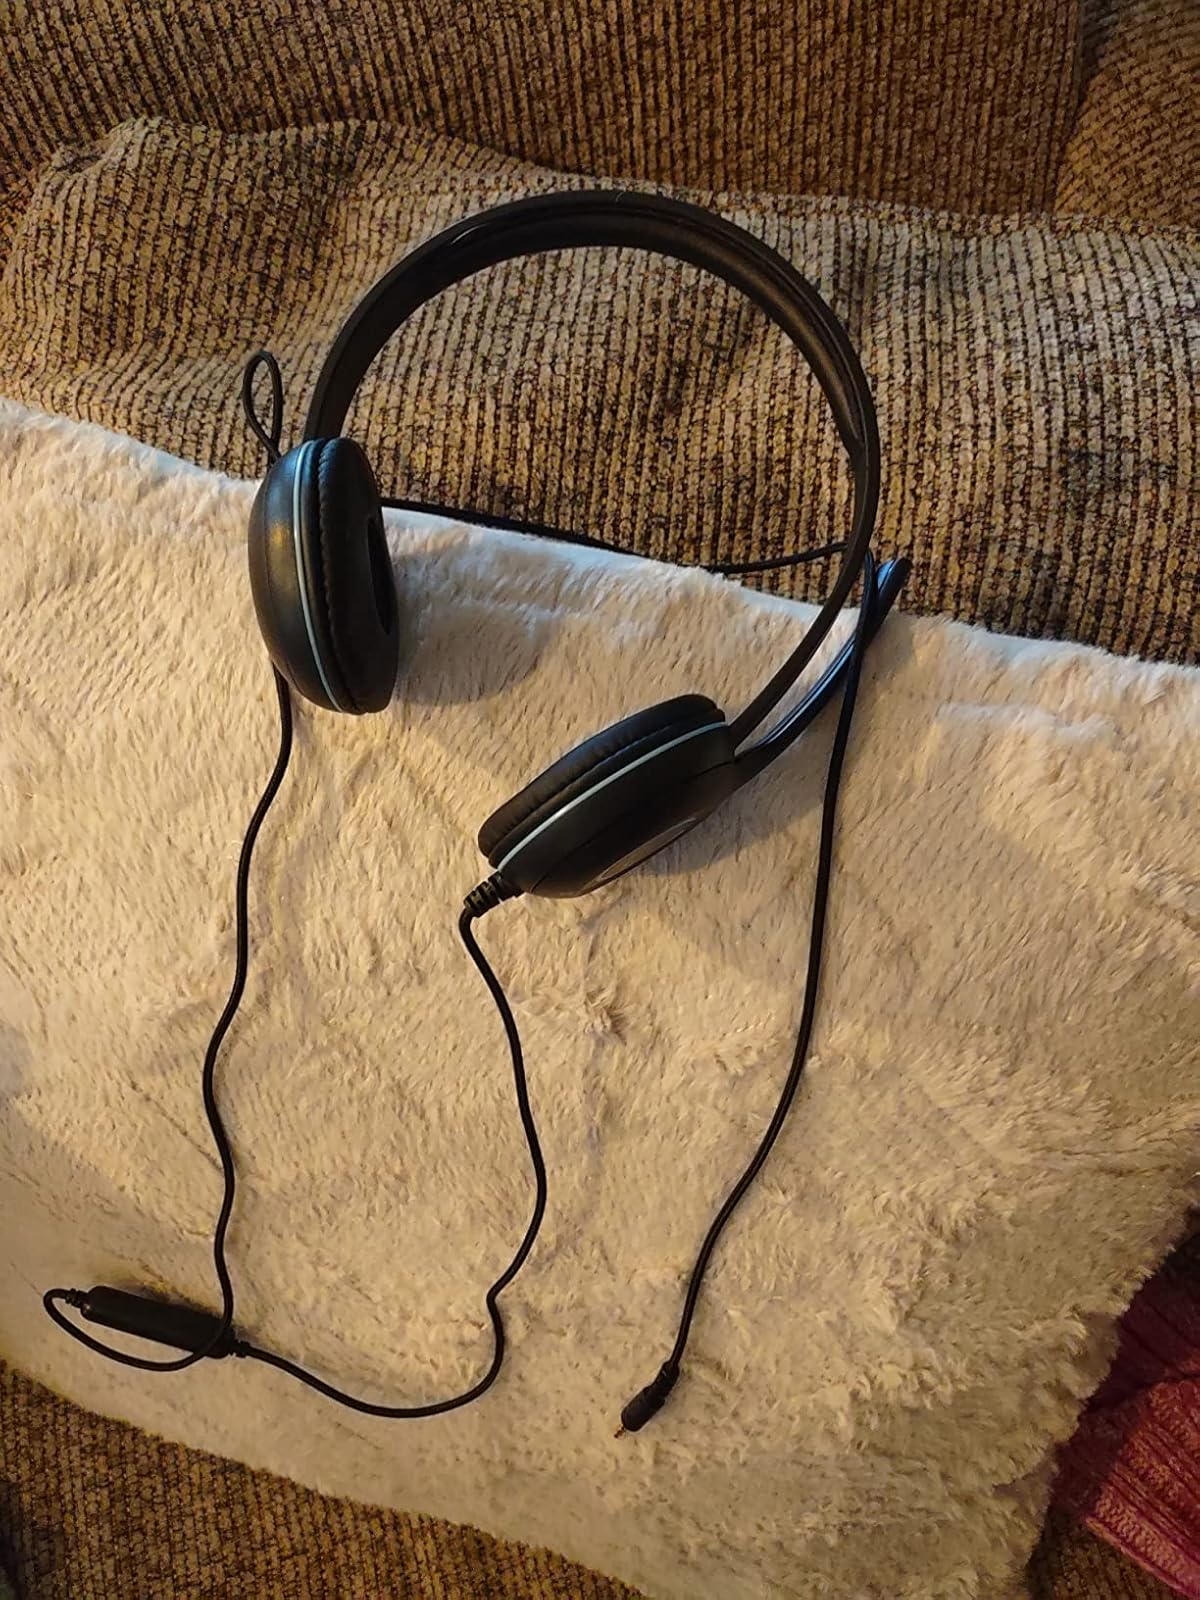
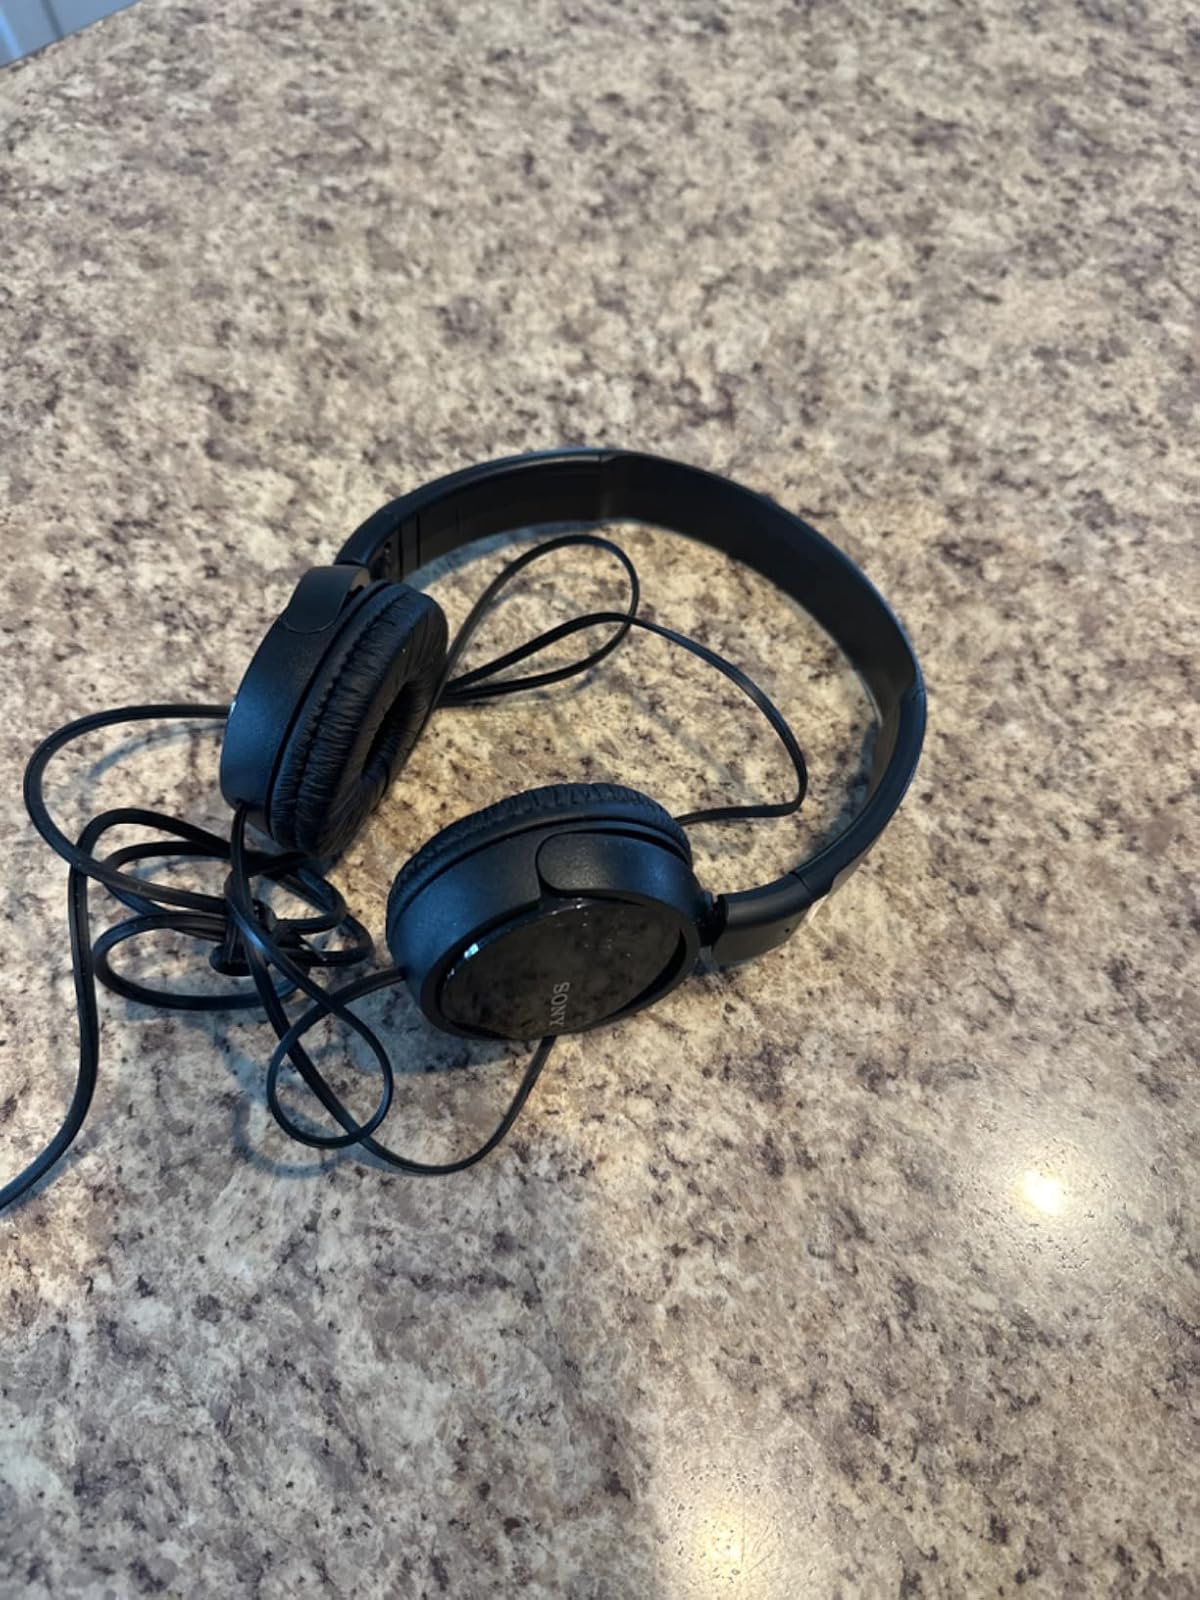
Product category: headphones
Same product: no